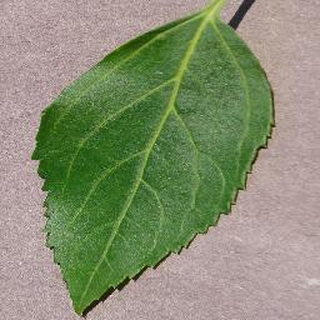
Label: healthy_cherry